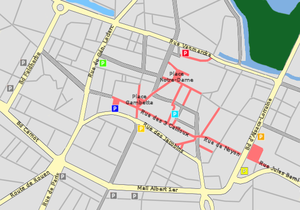
Carte du stationnement à Amiens.
Amiens est une commune française, préfecture du département de la Somme en région Hauts-de-France.